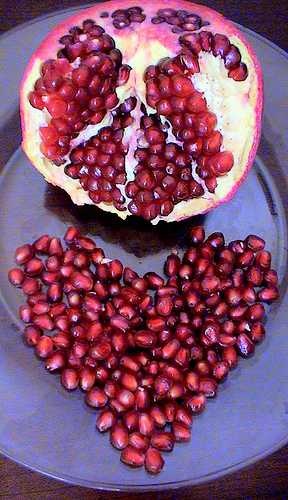
Label: Pomegranate